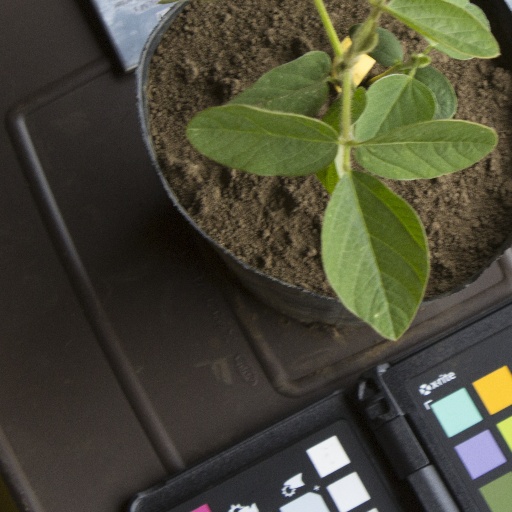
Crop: soybean